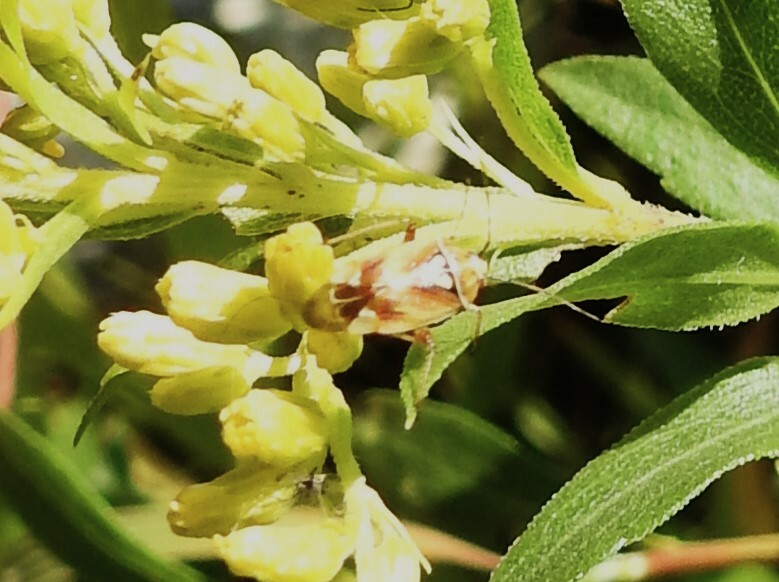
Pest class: lygus_bug